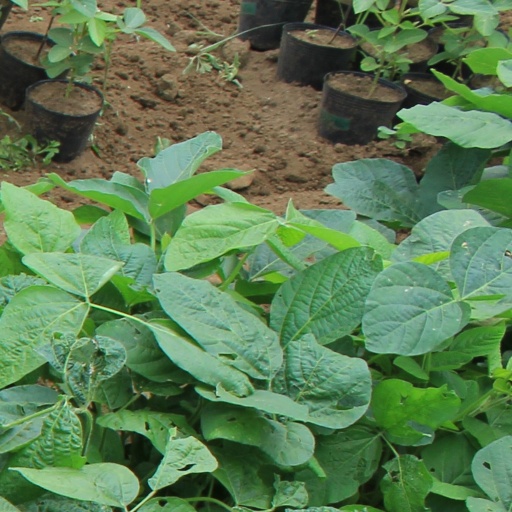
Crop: soybean